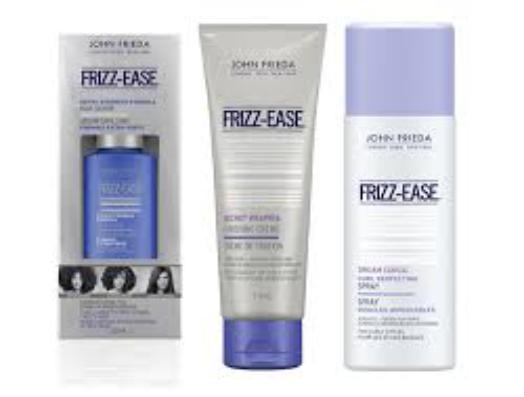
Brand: Frizz-Ease
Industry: Necessities